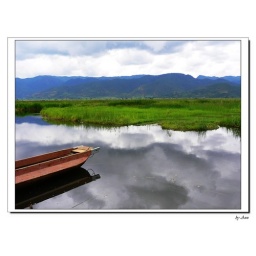
sky in the lake